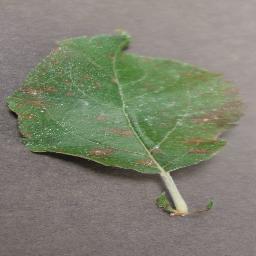
Label: Apple___Cedar_apple_rust